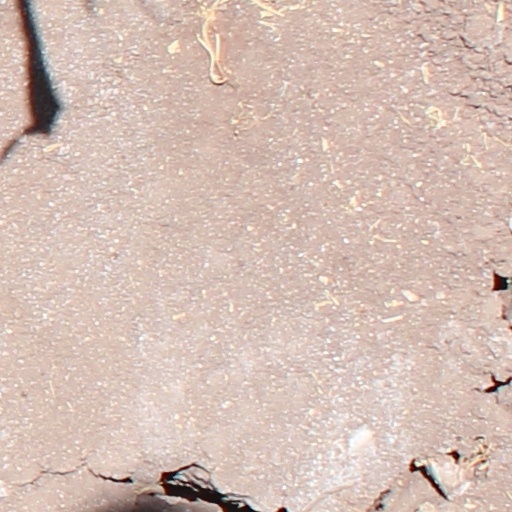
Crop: wheat